Rully wine

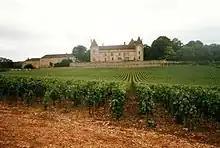
Rully vineyards at Château de Rully.

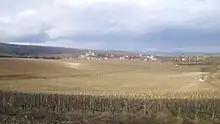
Rully vineyards

Rully wine is produced in the communes of Rully and Chagny in the Côte Chalonnaise subregion of Burgundy. The "Appellation d'origine contrôlée" (AOC) Rully may be used for red and white wine with respectively Pinot noir and Chardonnay as the main grape variety. Around two-thirds of the production consists of white wine, and around one-third is red. There are 23 Premier Cru vineyards within Rully AOC, but no Grand Cru vineyards exist in this part of Burgundy. The AOC was created in 1939.